Adam Croasdell

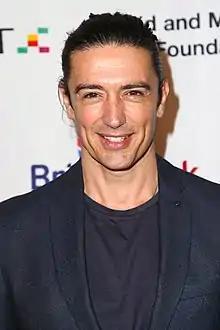
Croasdell in 2018

Adam Croasdell (born July 10) is a Zimbabwean-born British actor. He played the role of Dr. Al Jenkins on the BBC soap opera "EastEnders" and has appeared on shows such as "Blood of Zeus", "Castlevania", "Monarch", "NCIS" and "Preacher". He has also voiced characters such as Torvin in "", Ignis Scientia in "Final Fantasy XV" and Alfred Pennyworth and Nightwing in "Batman Ninja".